Sallie Ann Jarrett

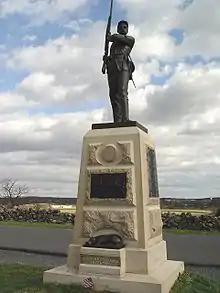
11th Pennsylvania Volunteer Infantry Monument, Gettysburg National Military Park

Sallie adapted quickly to army life, joining the soldiers at their drills and establishing her place beside the color guard for dress parade. Whenever the regiment left camp, her chosen position was at the head of the march with the horse ridden by Coulter, the regiment's colonel. Sallie quickly became known to other regiments brigaded with the 11th Pennsylvania as "Dick Coulter's dog." On two occasions, she marched with the regiment in review before President Abraham Lincoln.